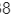
Number: 8